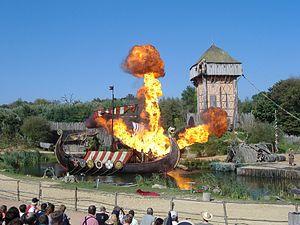
Le clou du spectacle des 'Vikings' au Grand Parc du Puy du Fou
Le Puy du Fou est un complexe de loisirs français à thématique historique situé sur la commune des Epesses, en Vendée. Fondé en 1989 par Philippe de Villiers, il regroupe La Cinéscénie et le Grand Parc. Il est actuellement présidé par Nicolas de Villiers, l'un des fils de Philippe.
La mercatique est, dans le secteur scolaire et universitaire français, une discipline d'étude de la gestion des ventes des produits de grande consommation
Chronologie de la France